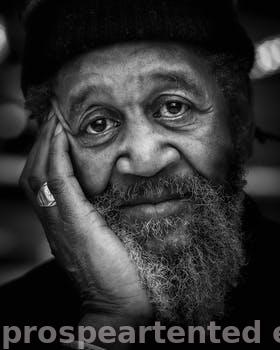
Label: Watermark